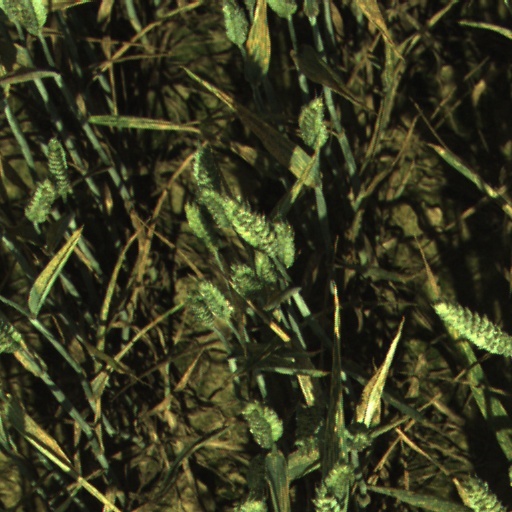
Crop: wheat